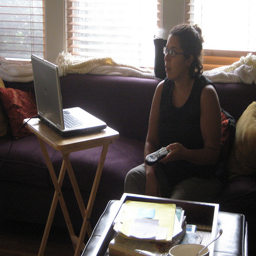
A woman on a sofa with a TV remote and a laptop.
A woman looking at some thing on her labtop.
Girl sitting on couch using remote while looking at her laptop.
a lady that is staring at a lap top
The lady is sitting with a remote in her hand.